Myrtle Beach, South Carolina

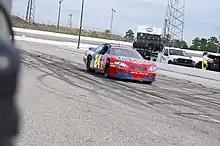
Myrtle Beach Speedway

Myrtle Beach Bike Week, also called "Harley Bike Week", is a week-long motorcycle rally first held in 1940, the same year Kings Highway was paved. The event has attracted as many as 200,000 visitors to the city every May. Black Bike Week, founded in 1980, takes place the weekend around Memorial Day Weekend and is the largest African American motorcycle rally in the US and attracts as many as 400,000 visitors. The event was created in response to a history of discrimination against African-American visitors and riders to Myrtle Beach and the Grand Strand Area.